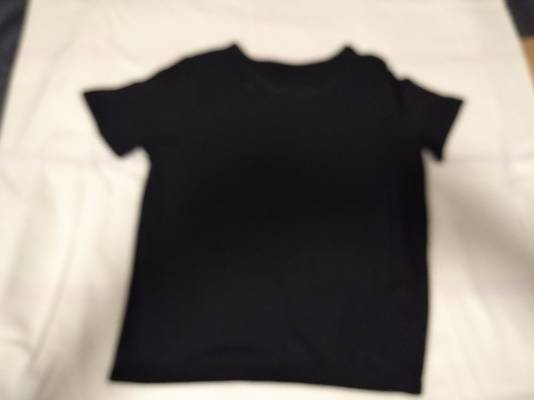
Waste category: clothes